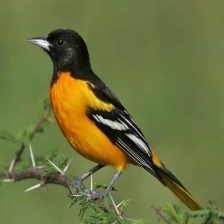
Species: BALTIMORE ORIOLE
Scientific name: ICTERUS GALBULA